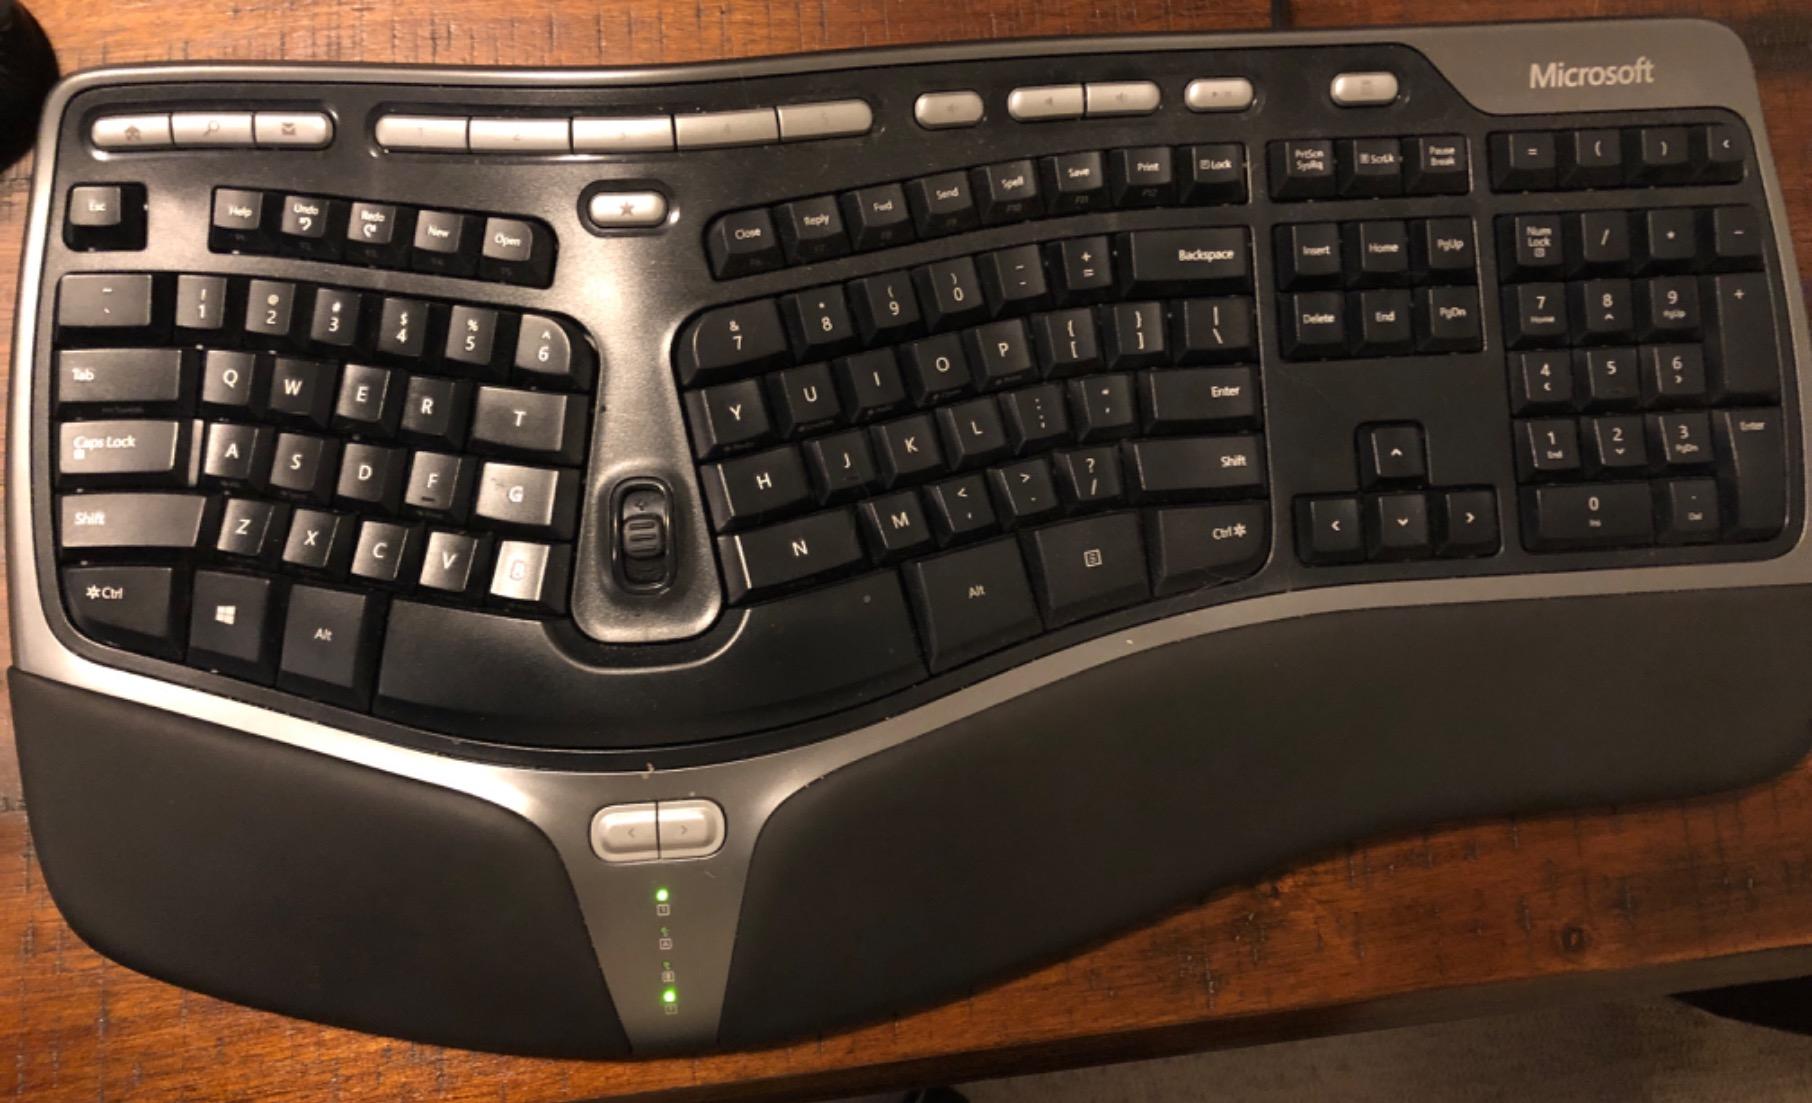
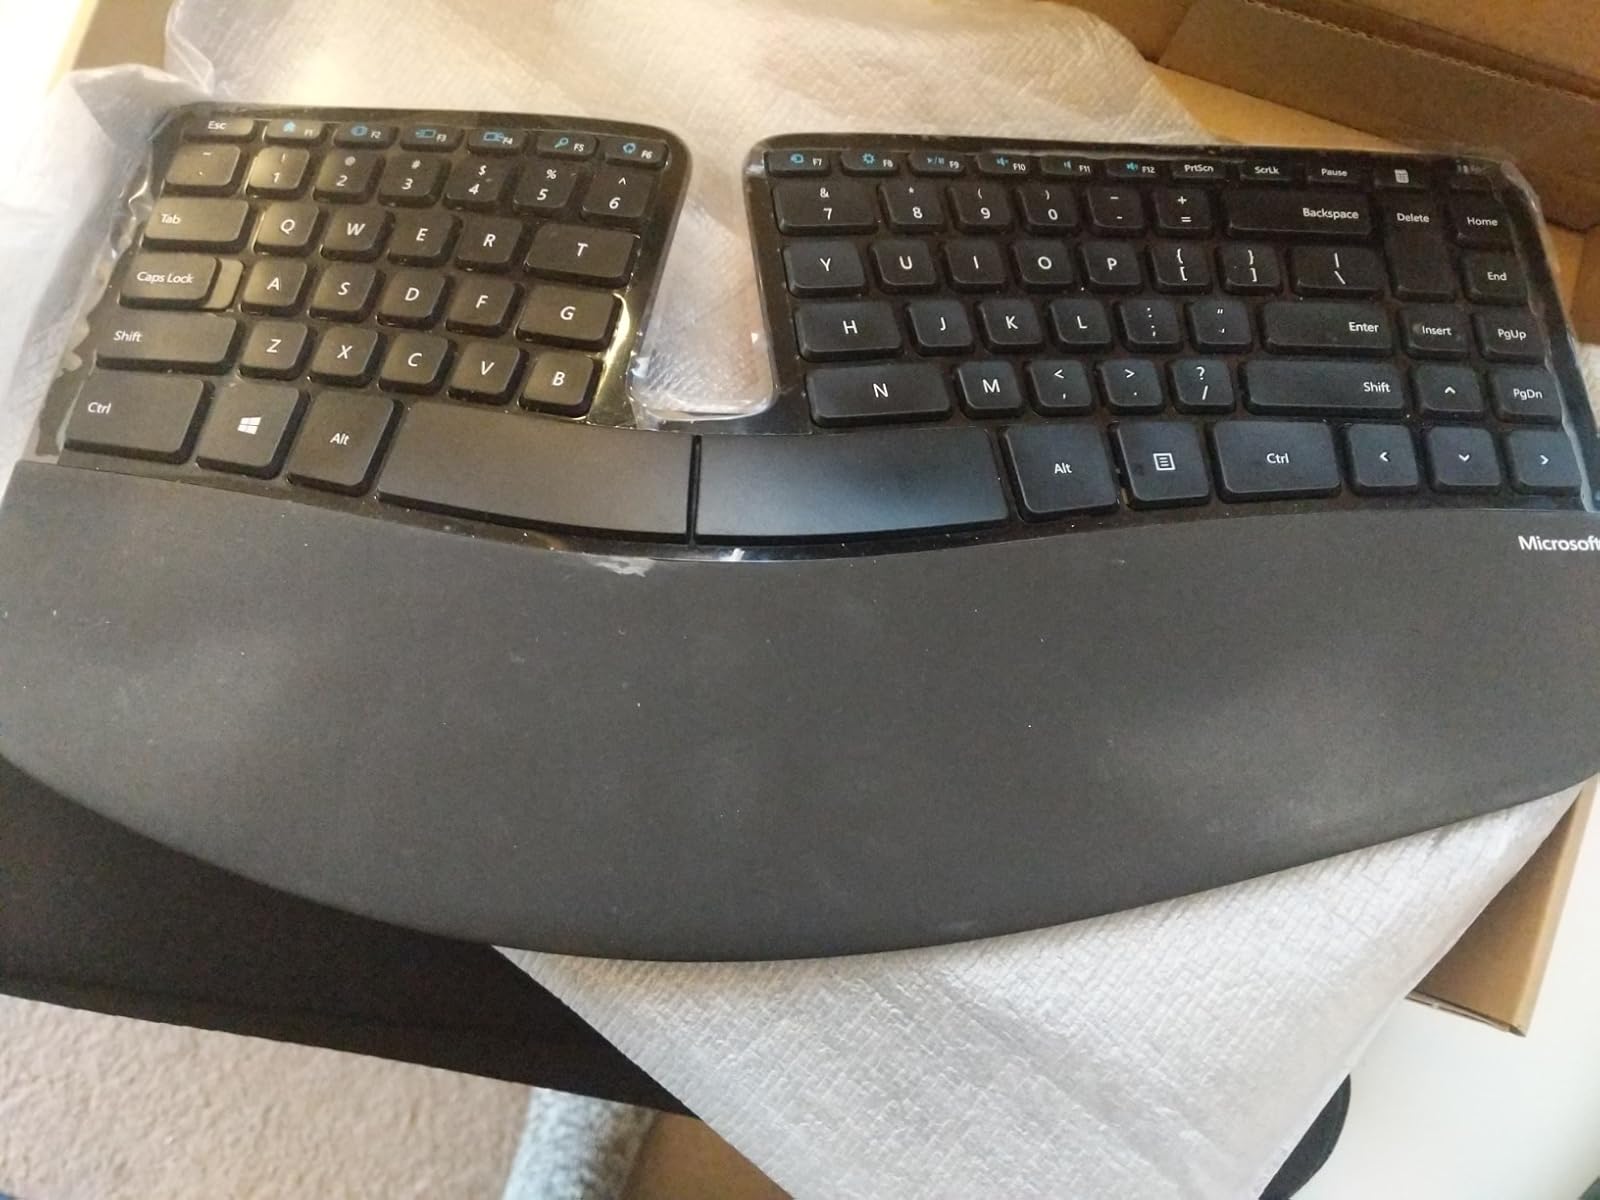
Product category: keyboard
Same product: no